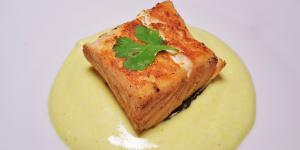
salmon a la plancha con salsa de yogur